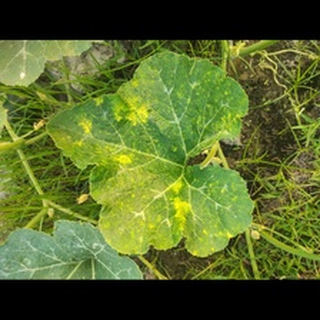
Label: pumpkin_bacterial_leaf_spot